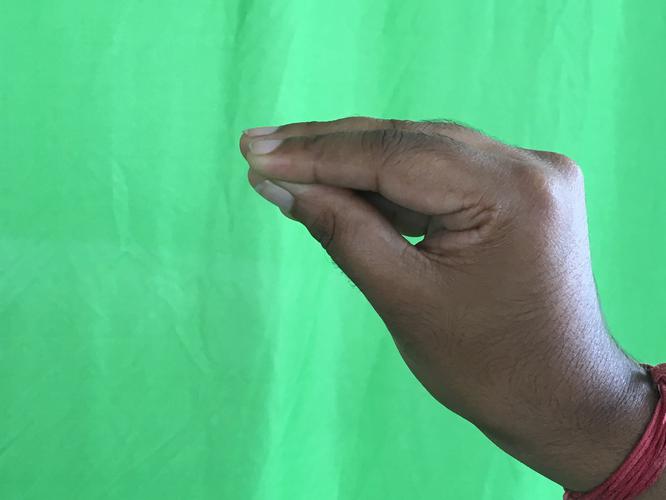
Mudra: Mukulam
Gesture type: single_hand